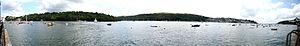
Arthur Quiller-Couch, né le 21 novembre 1863 à Bodmin, Cornouailles et mort le 12 mai 1944 à Fowey, est un professeur de littérature, romancier, poète, anthologiste, et critique littéraire britannique qui a signé ses œuvres « Q ».